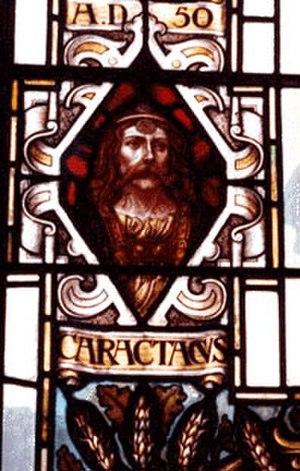
Verrière de l'Hôtel de ville de Colchester (Essex).
Caratacos est un roi et chef militaire breton de la Bretagne insulaire qui a dirigé la résistance à la conquête romaine de la Bretagne par Claude Iᵉʳ en 43 ap. J.-C. jusqu'à sa capture en 51.